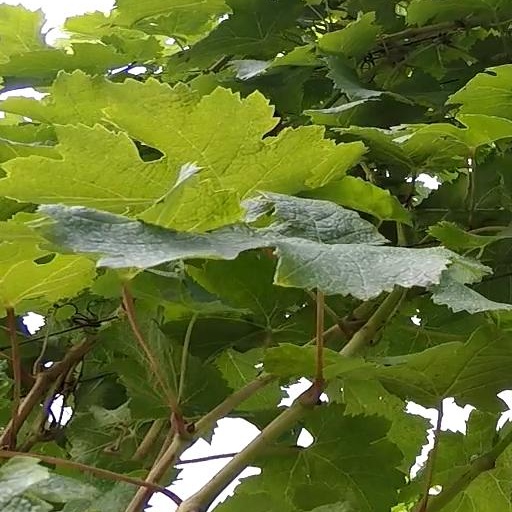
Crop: grape